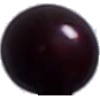
Label: Cherry Wax Black 1